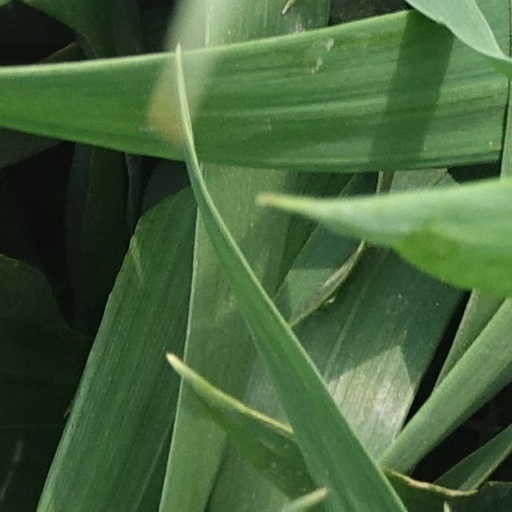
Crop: wheat